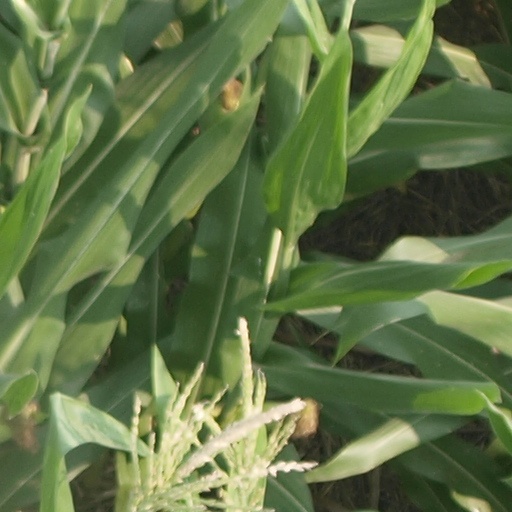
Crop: maize; corn